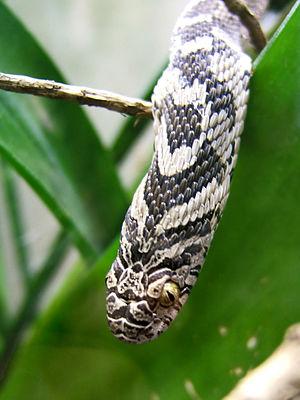
Dasypeltis scabra est une espèce de serpents de la famille des Colubridae.